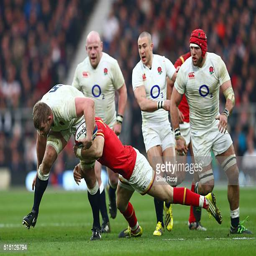
man drives on during the match